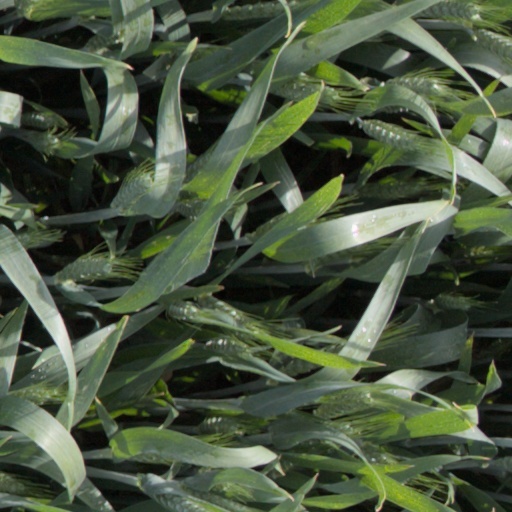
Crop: wheat